Hammadi Agrebi Stadium

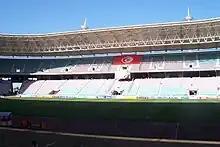
Interior view of the stadium before the match between Tunisia and Mozambique at the third round of the 2010 FIFA World Cup qualifiers on 6 June 2009.

Hammadi Agrebi Stadium, opened as 7 November Stadium, is a multi-purpose stadium located in the sports city of Radès, located in Radès, in the southern suburb of the city Tunis. The stadium was established in 2001 to host the 2001 Mediterranean Games. The stadium hosts the matches of the Tunisian national team, Esperance de Tunis and Club Africain.